Srivilliputhur

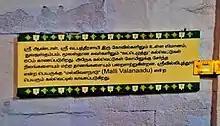
Thiruvilliputthur Andan temple sign board about the stone inscriptions found in the temple

As per another legend, the town is called the town of the bowman from the Tamil word "villi" meaning bow.